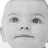
Emotion: surprise